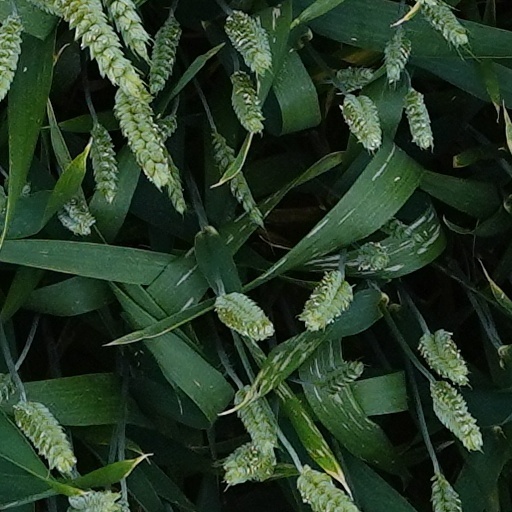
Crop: wheat